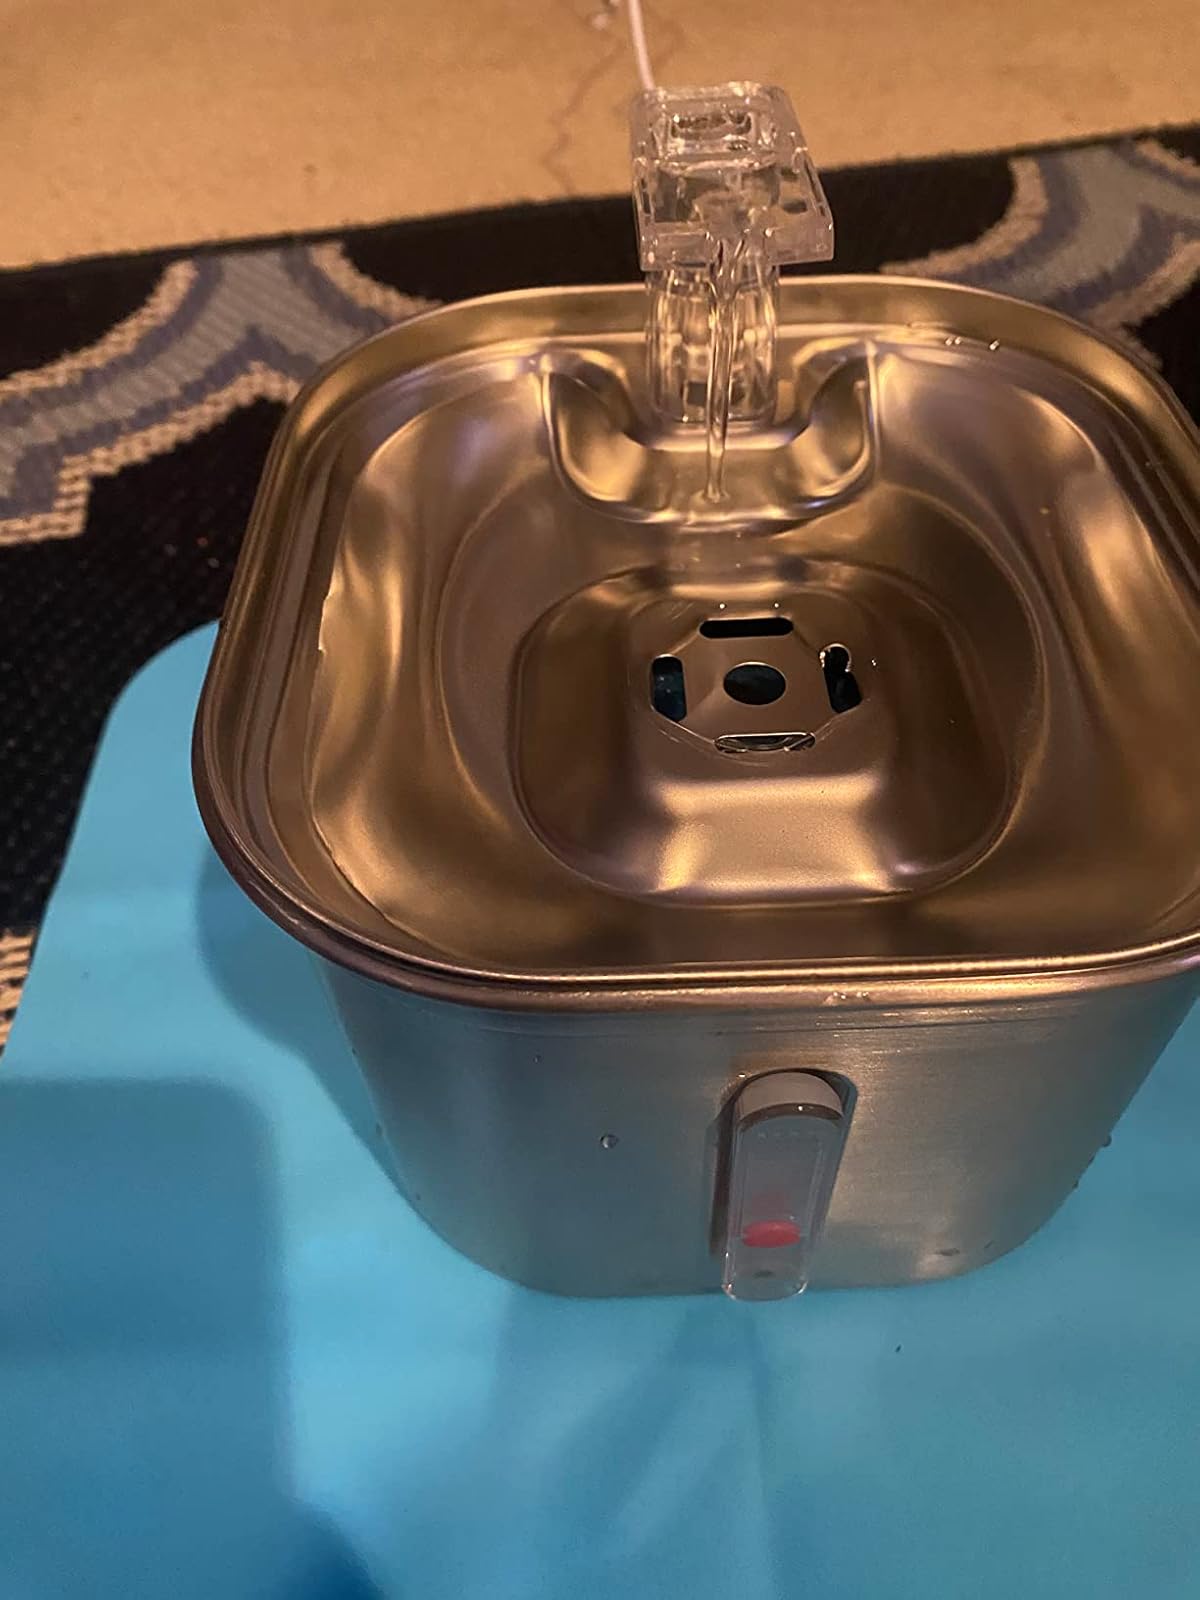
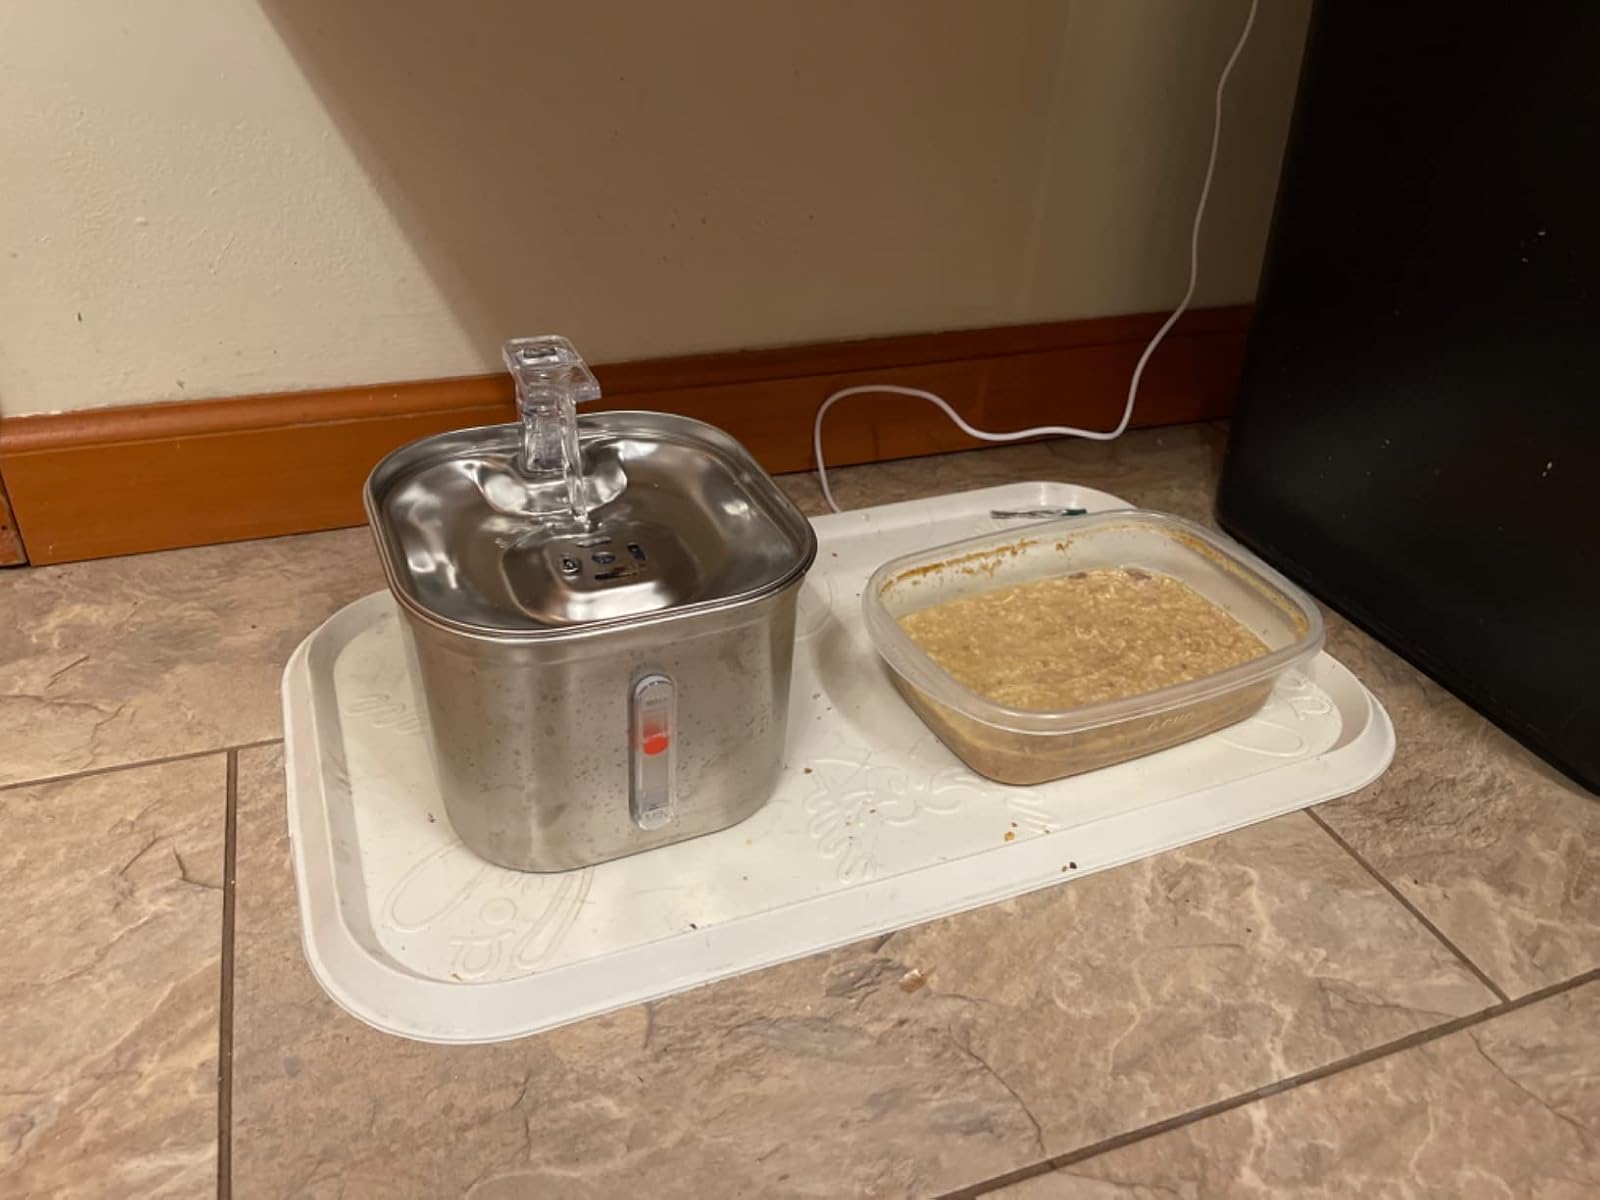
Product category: items_bowl
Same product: yes